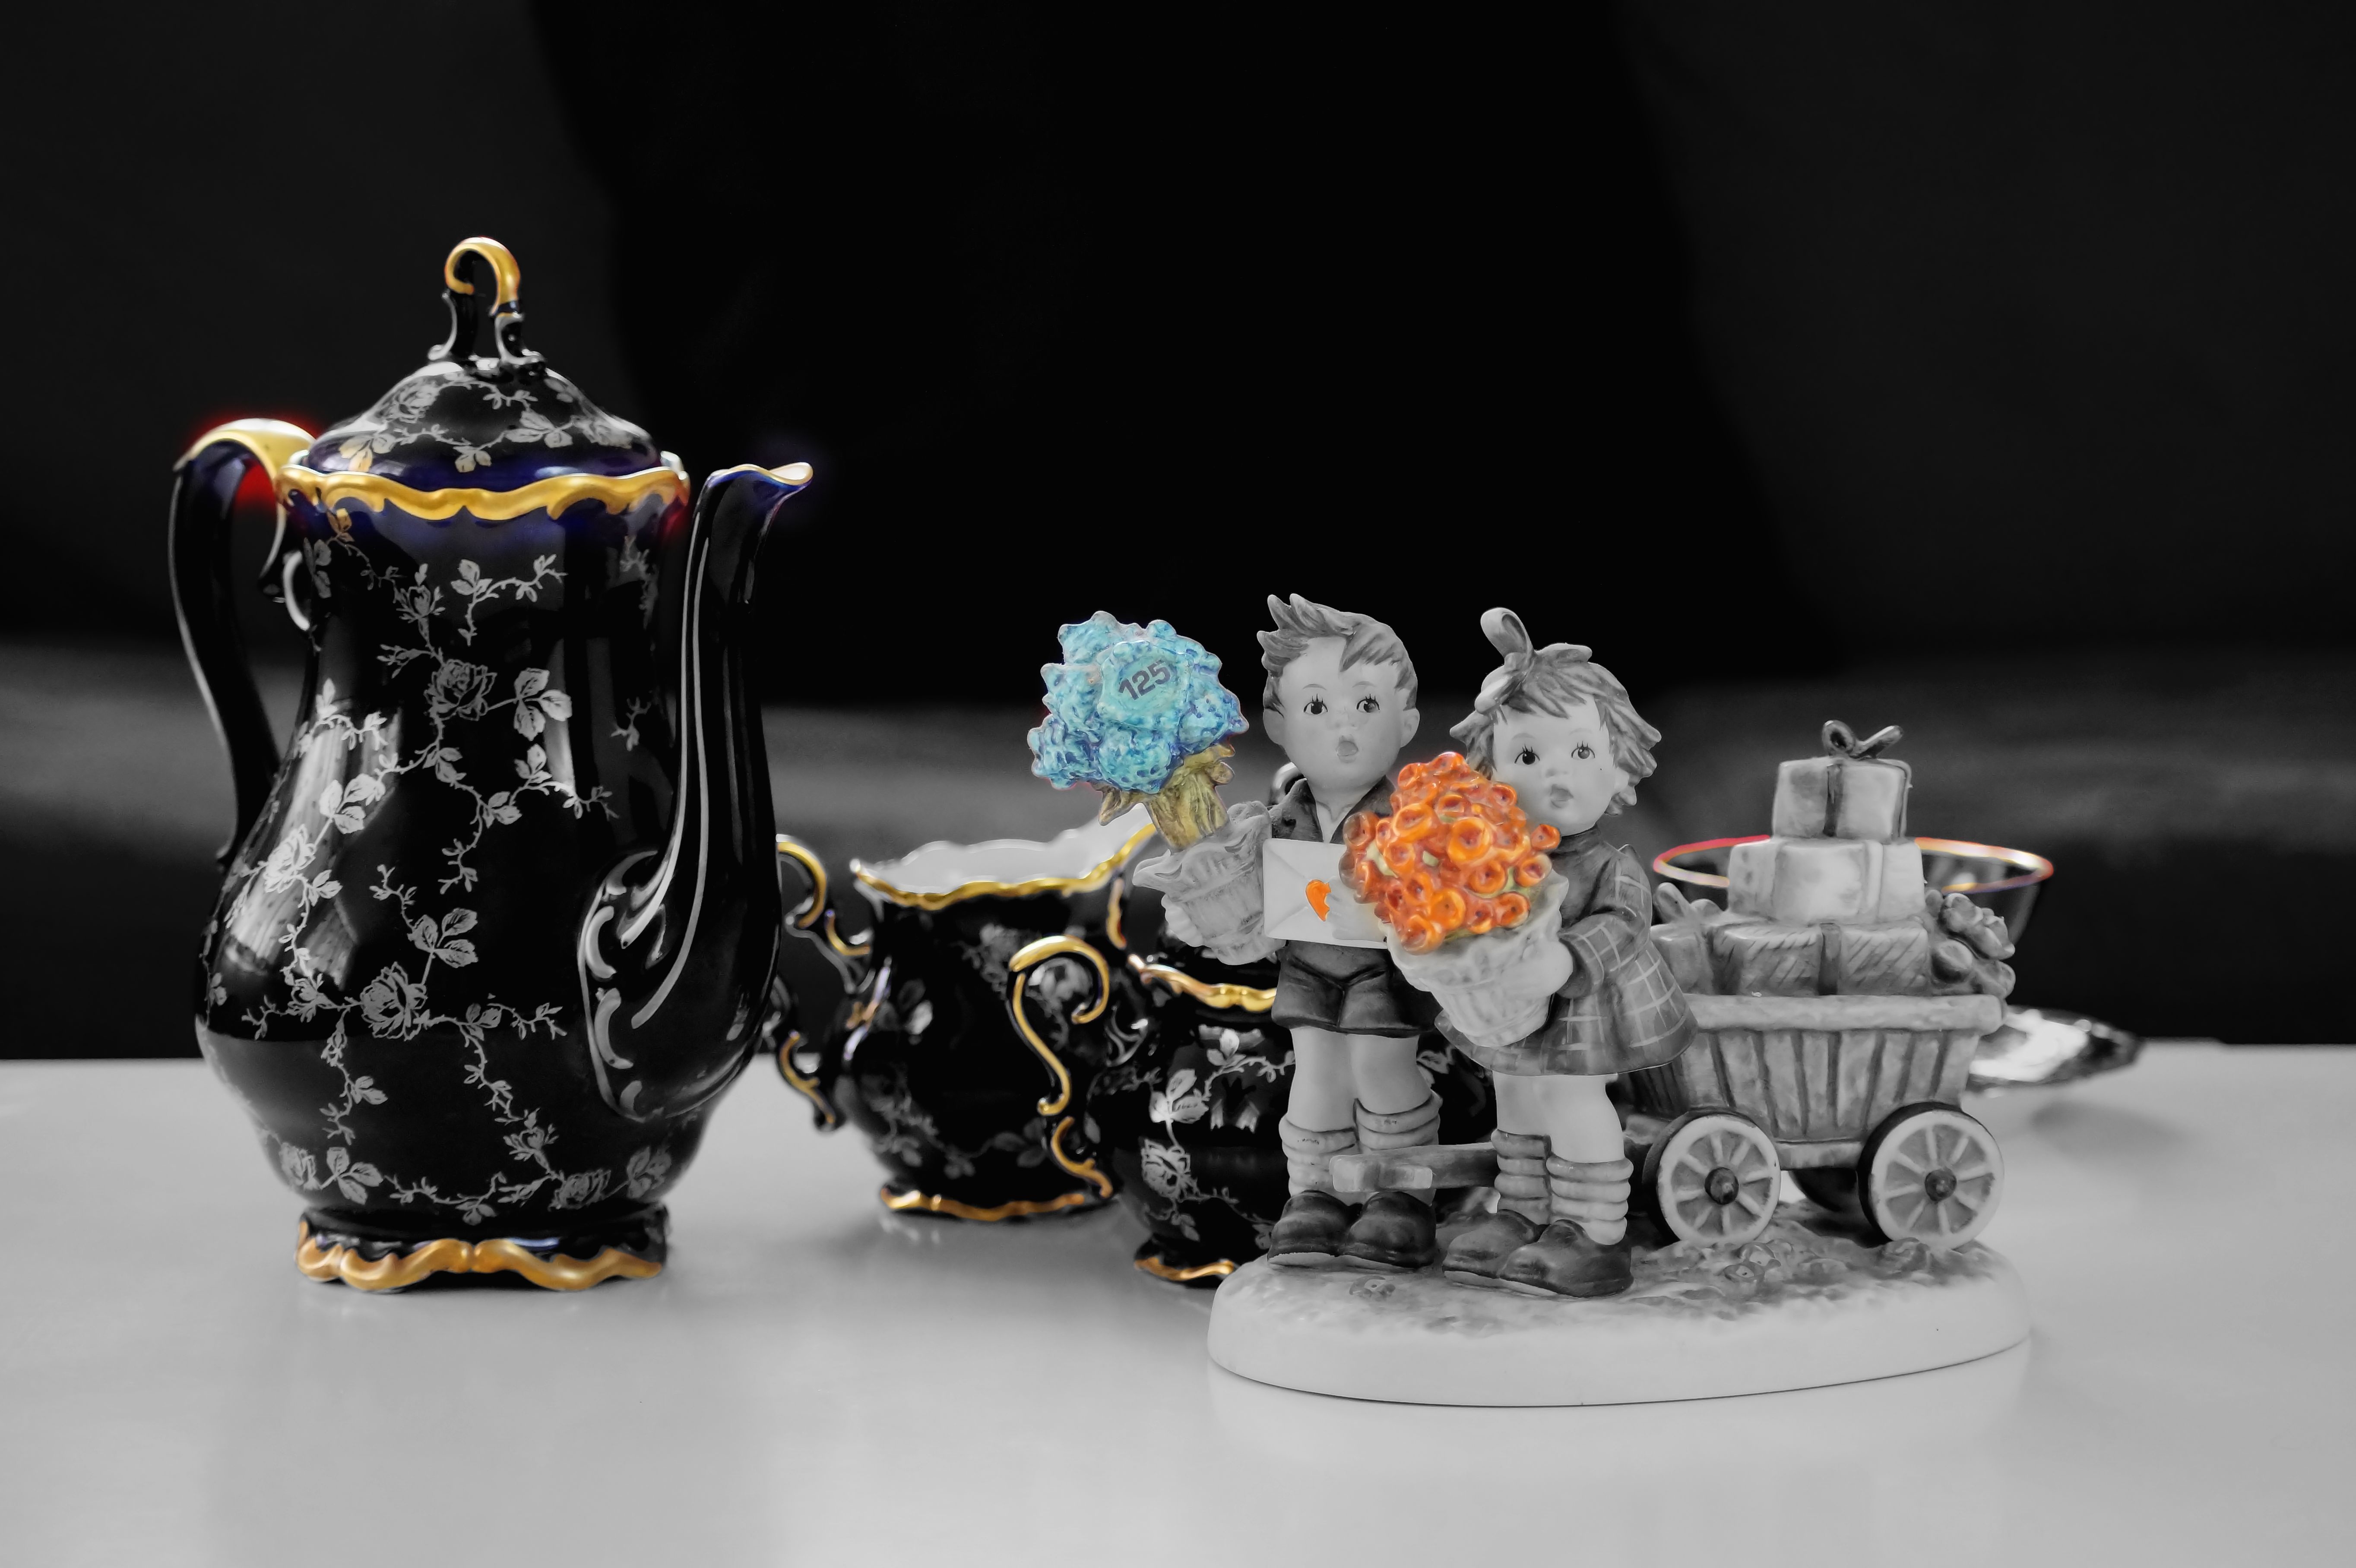
white, teapot, black, toy, art, figurine, porcelain, coffee pot, coffee service